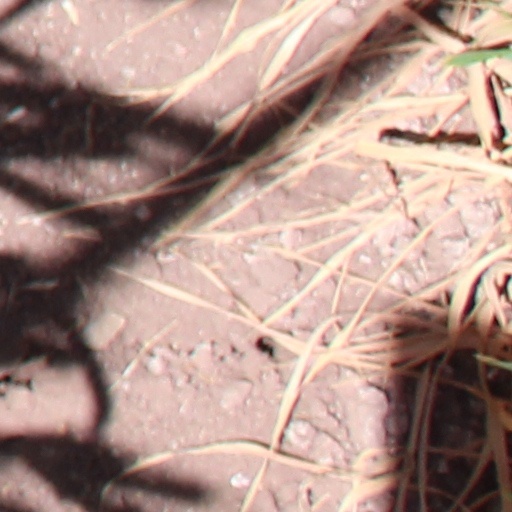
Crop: wheat